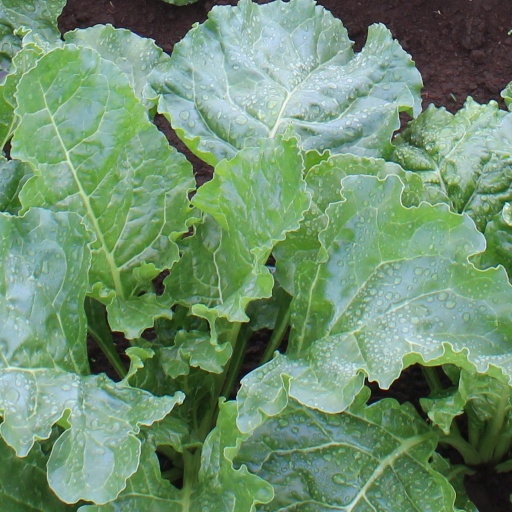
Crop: sugar beet